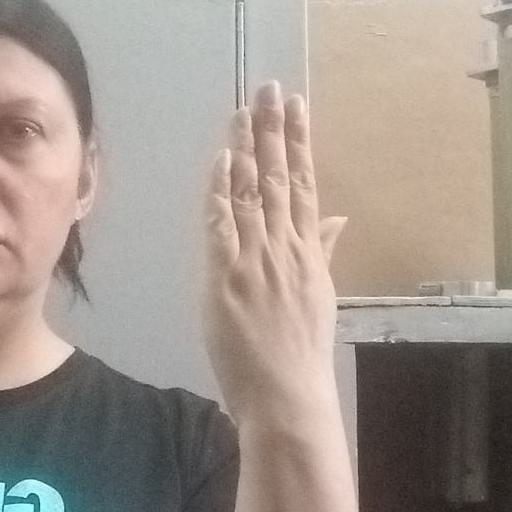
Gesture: stop_inverted